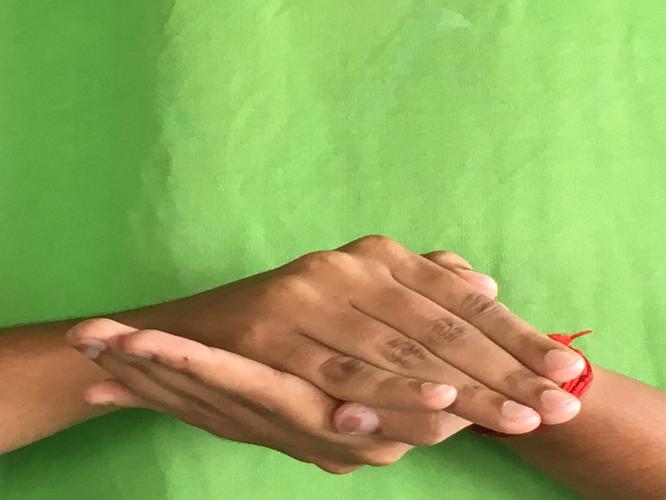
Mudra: Samputa
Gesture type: double_hand